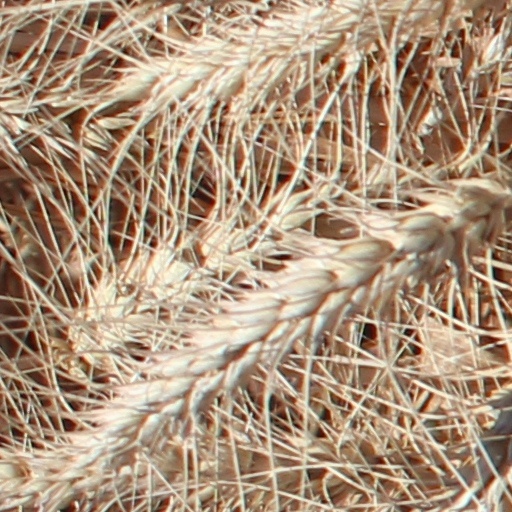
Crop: wheat